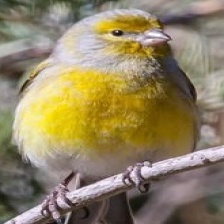
Species: CANARY
Scientific name: SERINUS CANARIA DOMESTICA